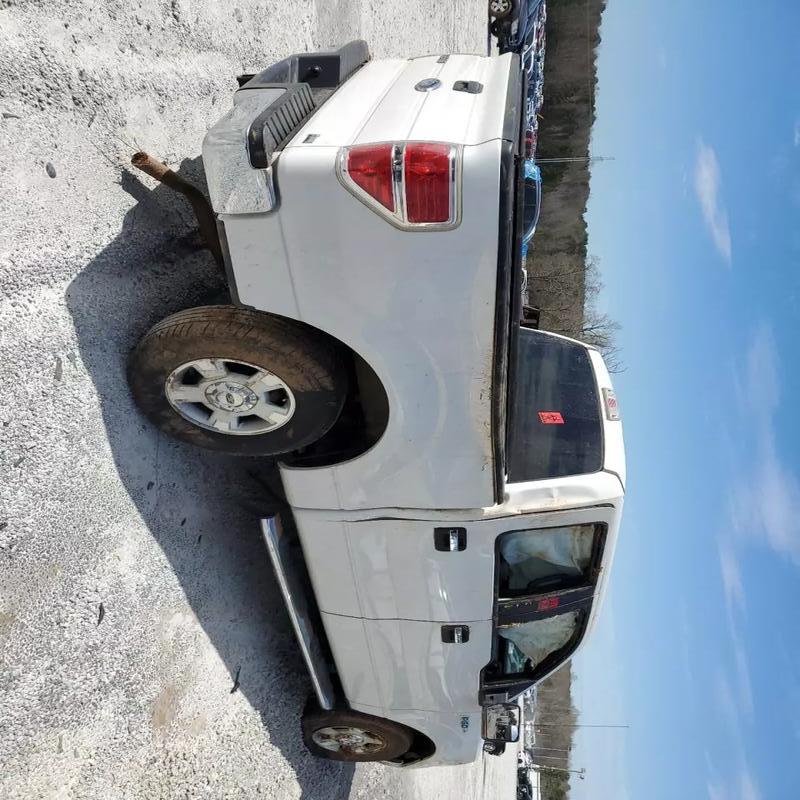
Aucun dommage détecté.
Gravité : aucun